Cheshire Mammoth Cheese

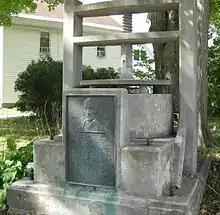
The Cheshire Cheese Press monument, which commemorates the production and presentation of the Mammoth Cheese

The Cheshire Mammoth Cheese was a gift from the town of Cheshire, Massachusetts, to President Thomas Jefferson in 1802. The cheese was created by combining the milk from every cow in the town, and made in a makeshift cheese press to handle the cheese's size. The cheese bore the Jeffersonian motto "Rebellion to tyrants is obedience to God."